2014 Odesa clashes

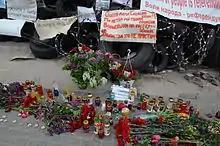
A memorial to those who died in the clashes at a barricade made of tyres in Donetsk

The city of Odesa announced that three days of mourning would be held in honour of those who died in the clashes. Ukrainian interim President Oleksandr Turchynov followed suit, declaring two days of national mourning for those who died in the clashes, also those who died during a government counter-offensive in Donetsk Oblast.